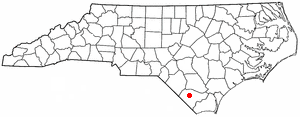
La ville de Whiteville est le siège du comté de Columbus, situé en Caroline du Nord, aux États-Unis.